C. Robert Kehler

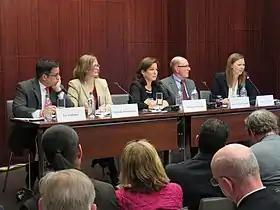
Left to right: Jon Wolfsthal, Christine Parthemore, Rebecca Hersman, General C. Robert Kehler (Ret.) and Heather Williams at the Center for Strategic and International Studies, Project on Nuclear Issues and Ploughshares Fund panel discussion, "<a href="https%3A//www.csis.org/events/debate-modernization-nuclear-missiles">Debate: Modernization of Nuclear Missiles

In July 2000, the Air Force promoted Kehler with his first star and joined the ranks of US Air Force general officers. His first assignment as a general officer was as the Commander of the 21st Space Wing at Peterson Air Force Base in Colorado which supports space surveillance and control.